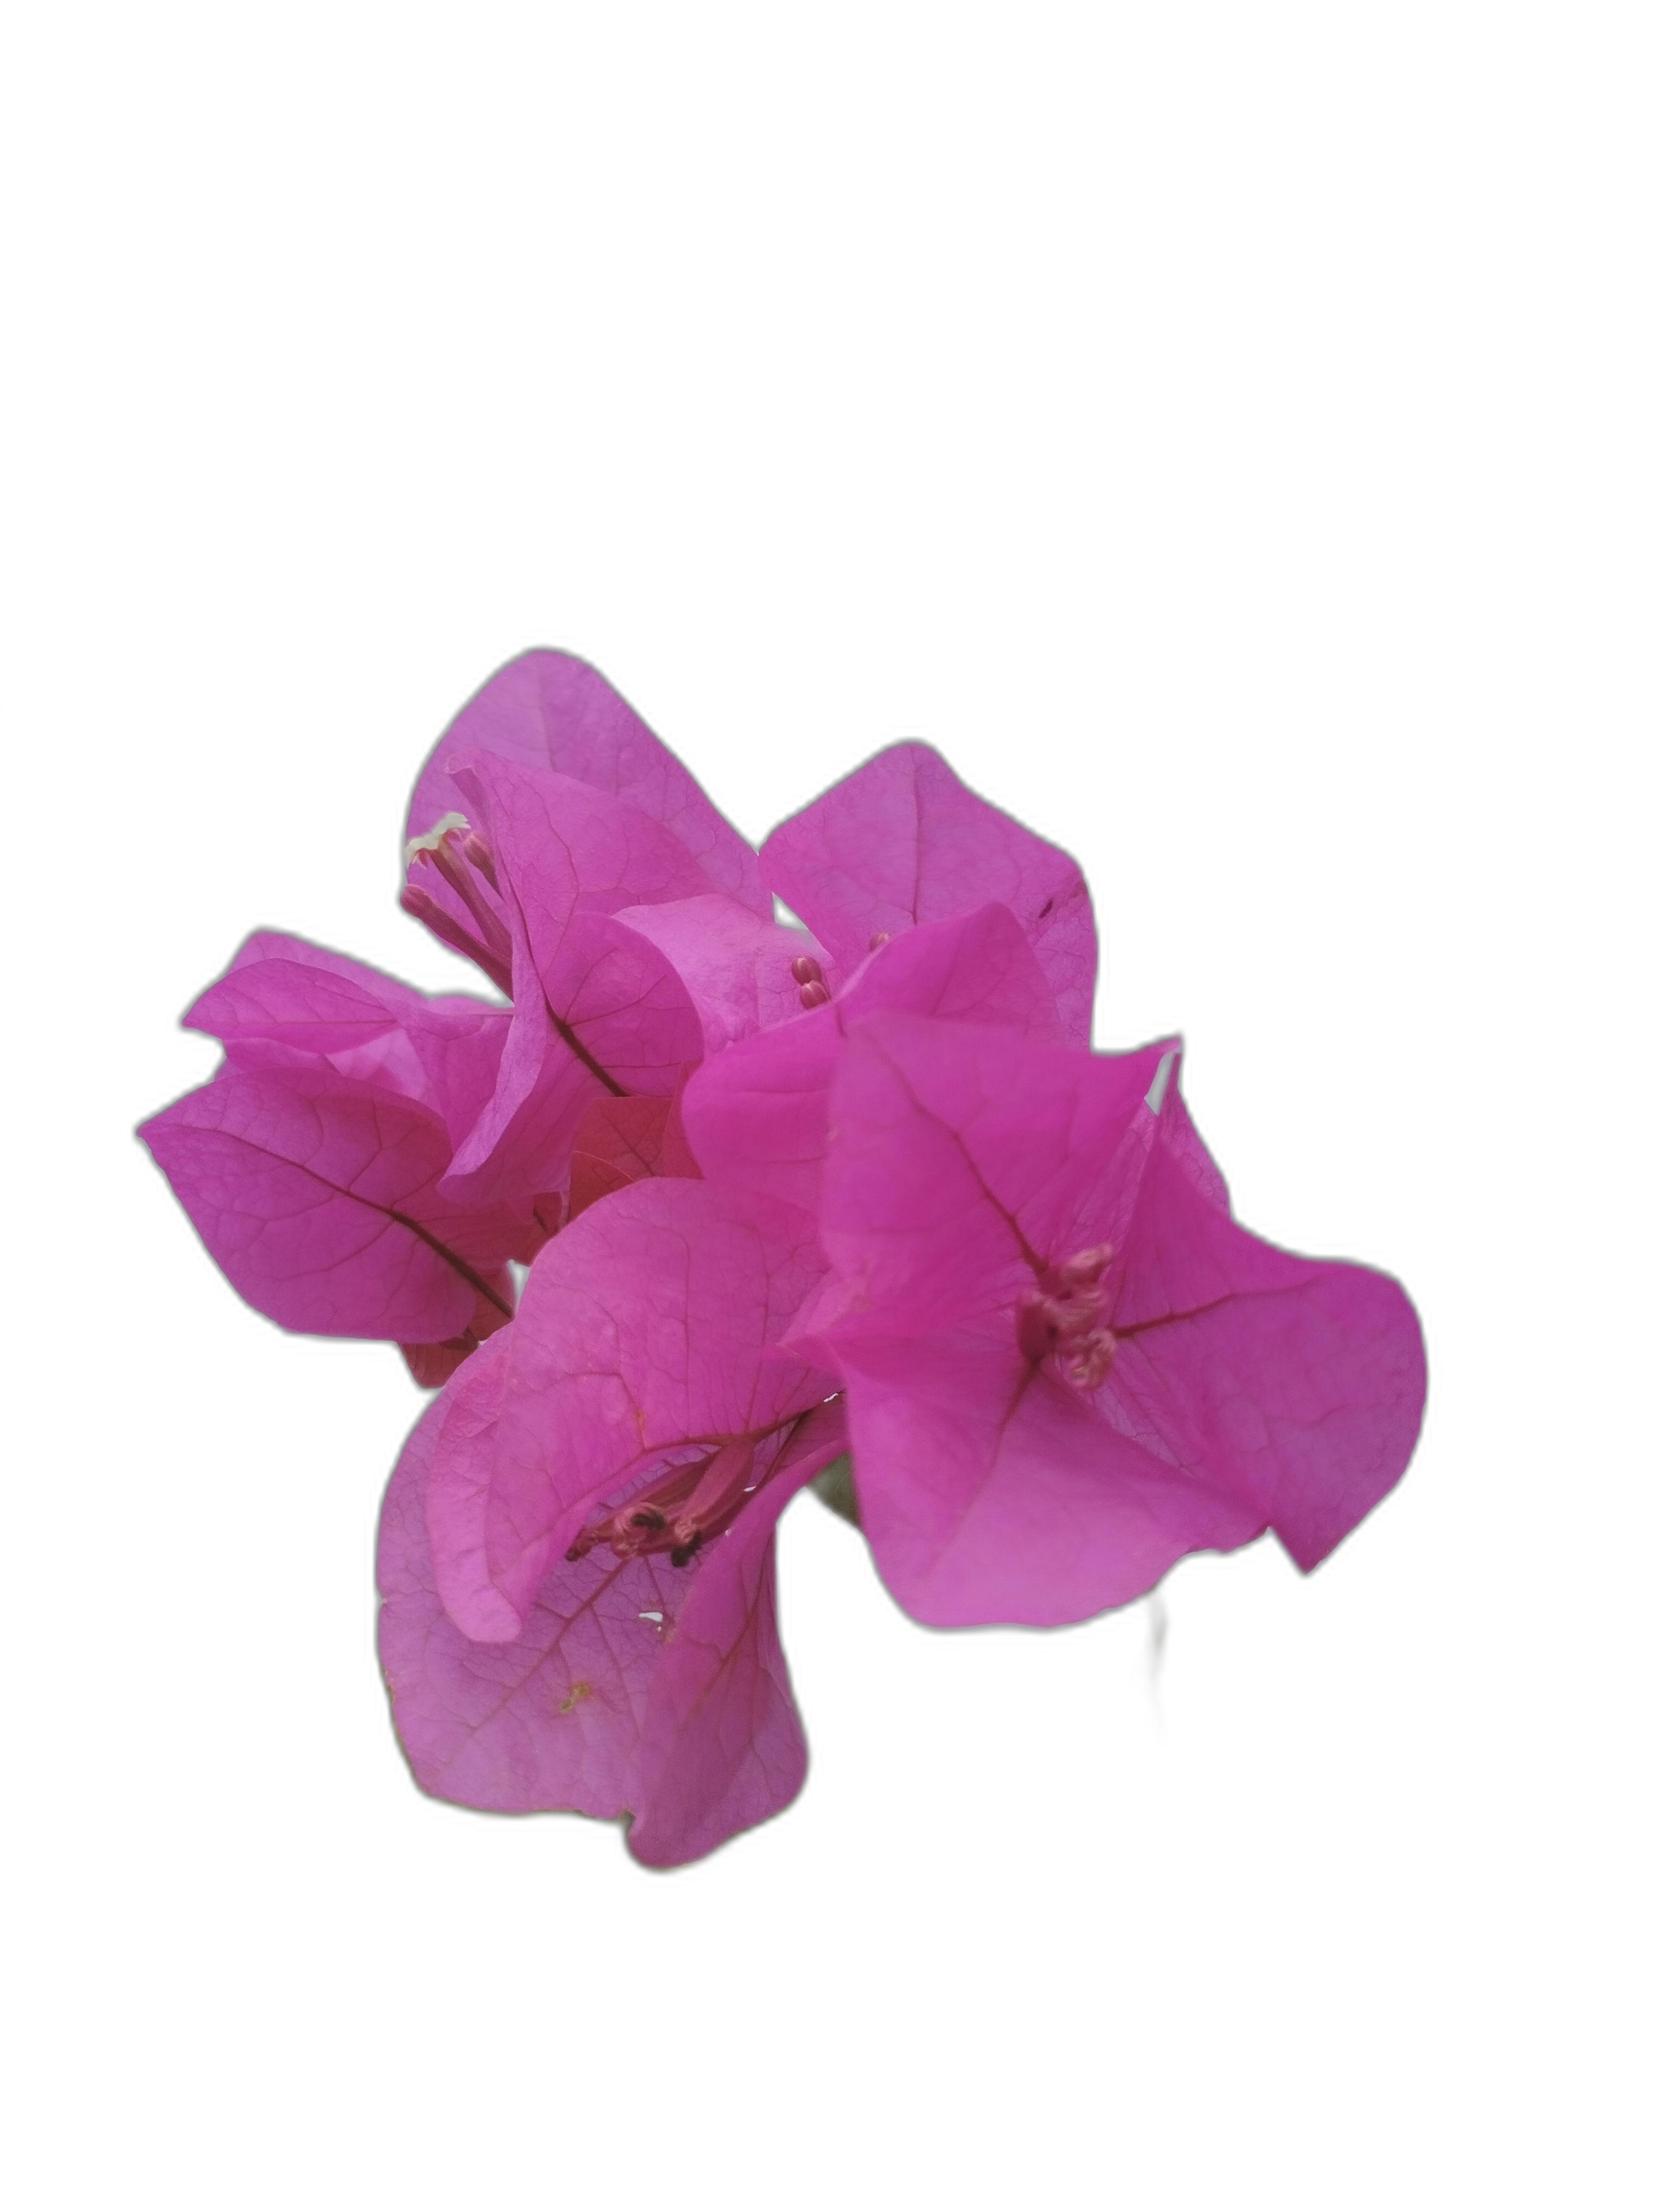
Label: Bougainvillea